Carlson's patrol

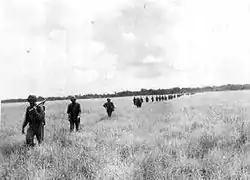
Carlson's Raiders cross an open field during the patrol

The next day, when a company-sized column of Japanese soldiers approached Asamana, the Raiders called in artillery fire from the 1st Battalion, 10th Marine Regiment, killing many of the Japanese and causing the rest to scatter and retreat away from the village. Carlson and the Marines with him returned to Binu on 14 November to rest and reprovision. In the same day, a patrol from Company F wiped out a 15-man Japanese encampment discovered by the native scouts.